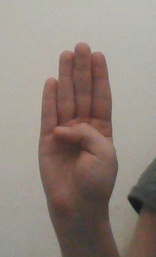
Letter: kaaf